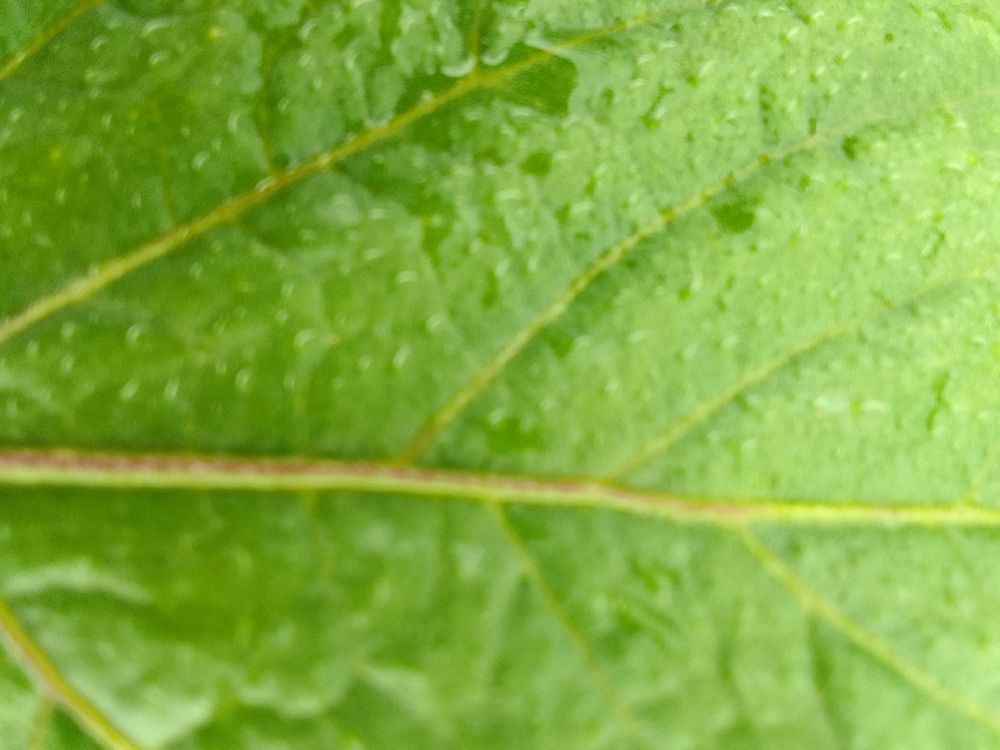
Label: Healthy